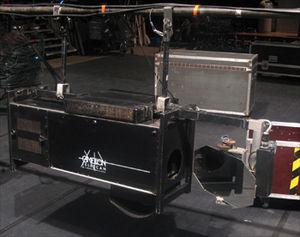
Projecteur asservi Cameleon Telescan Mark-2
Le téléscan est un projecteur asservi à miroir inventé par Didier Leclerq & Patrice Andrieux de la société française Caméléon créée en 1979.